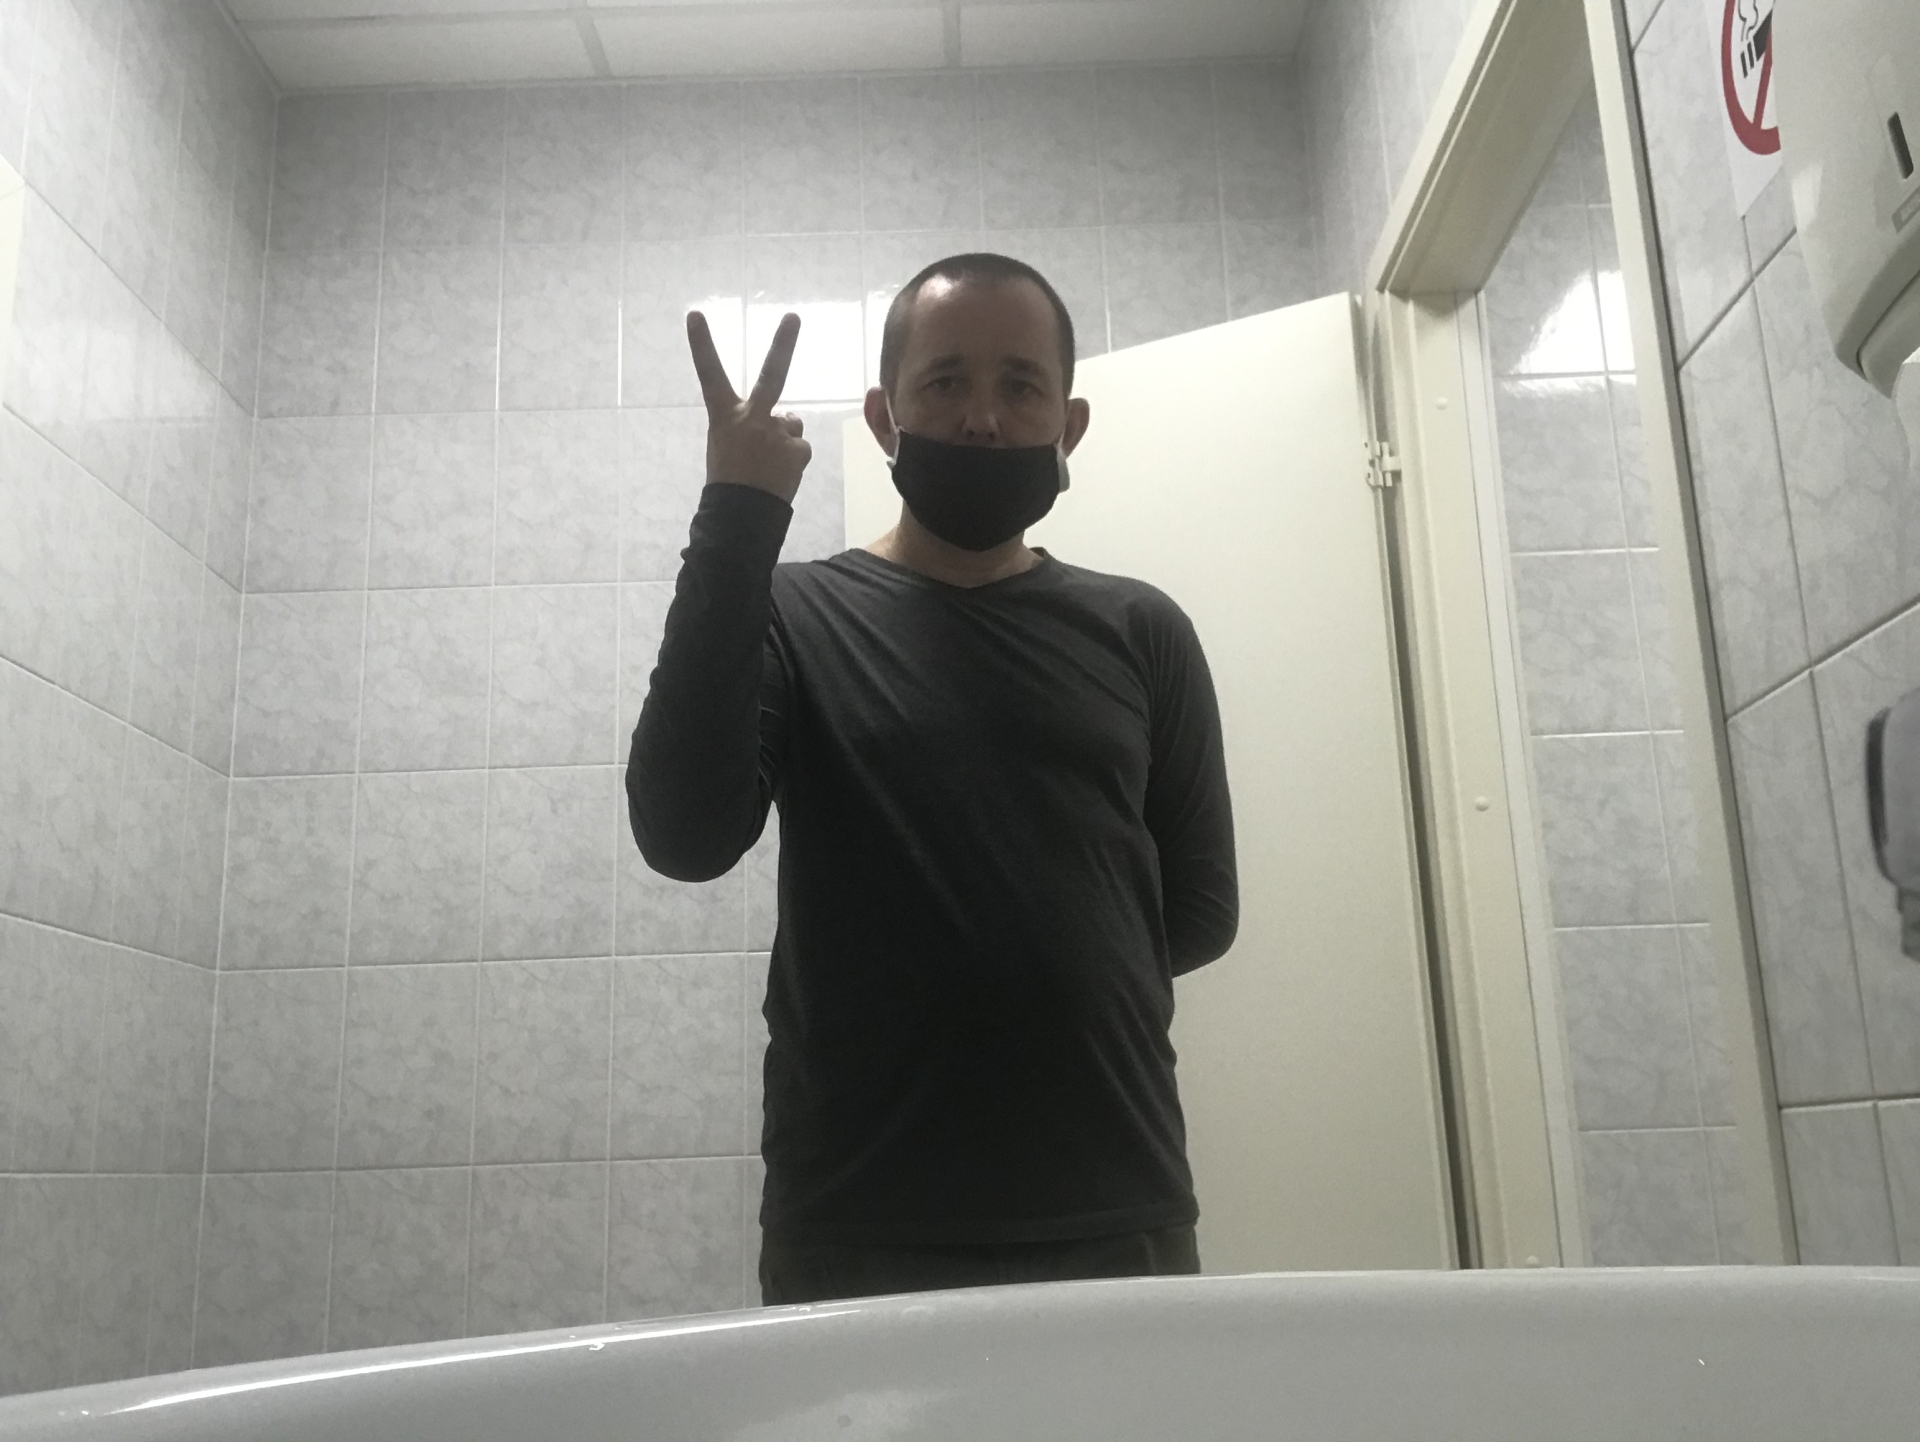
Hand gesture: peace_inverted